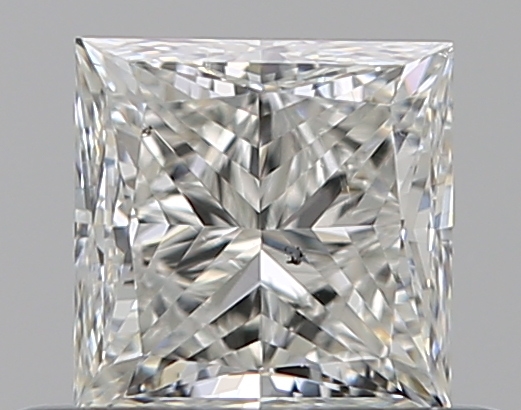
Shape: princess
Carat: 0.51
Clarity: VS2
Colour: I
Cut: EX
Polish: EX
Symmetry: VG
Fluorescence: N
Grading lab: GIA
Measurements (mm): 4.21 x 4.18 x 3.03